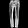
Label: Trouser